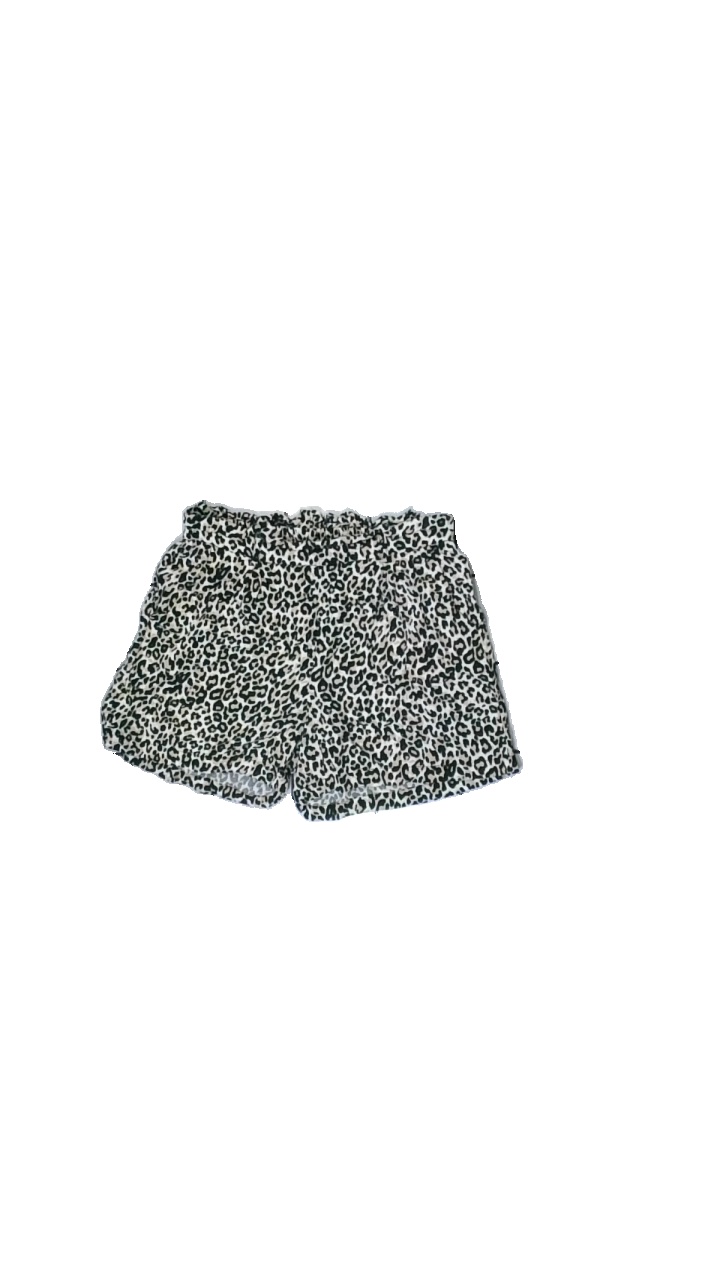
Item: Shorts (Children)
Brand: Lindex
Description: Leopard print shorts for kids from Lindex Kids, size 158. Okay condition but needs a wash.
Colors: White, Black, Beige, Multicolor
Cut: Regular
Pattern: Animal print
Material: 80% viscose, 20% cotton
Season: Summer
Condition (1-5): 3
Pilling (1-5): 5
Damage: stains
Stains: Minor
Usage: Export
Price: <50